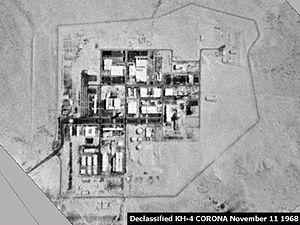
La centrale de Dimona est la centrale nucléaire du complexe nucléaire israélien situé dans le désert du Néguev, à 13 km au sud-est de Dimona et à 20 km à l'ouest de la Mer Morte, à 25 kilomètres à l'ouest de la Jordanie, à 75 kilomètres à l'est de l'Égypte, et à 85 kilomètres au sud de Jérusalem. Le site comprend non seulement une centrale nucléaire, mais encore d'autres installations essentielles au développement du programme nucléaire israélien.
Le programme nucléaire israélien est officiellement destiné à la recherche atomique, bien que l’État d'Israël soit secrètement doté d'armes atomiques. L'État israélien refuse catégoriquement que ses installations nucléaires militaires soient contrôlées par l'agence internationale de l'énergie atomique, et l'AIEA a rejeté à plusieurs reprises la résolution de 18 pays appelant Israël à placer ses installations nucléaires sous sa supervision.